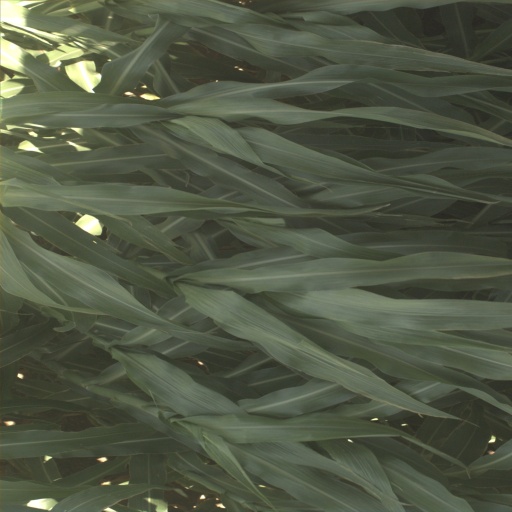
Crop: sorghum